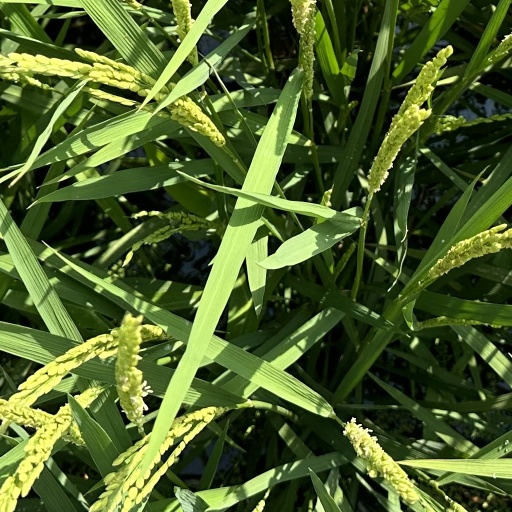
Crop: rice